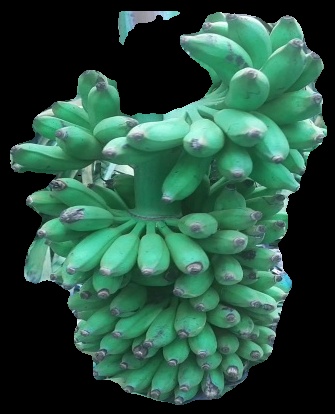
Variety: elakki-bale
Grade: grade1